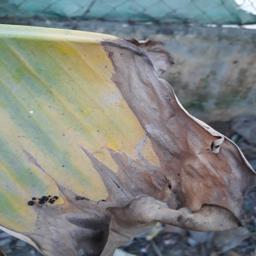
Label: POTASSIUM DEFICIENCY